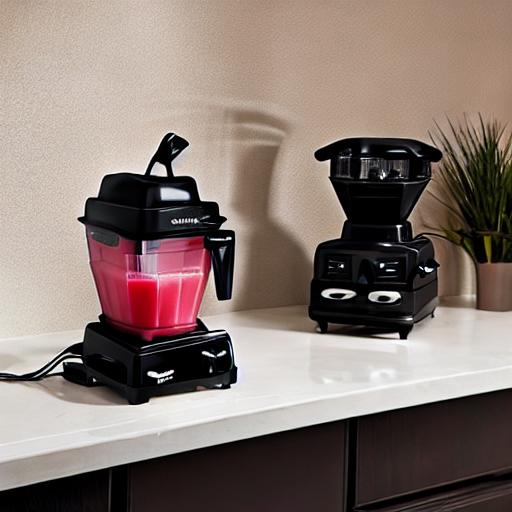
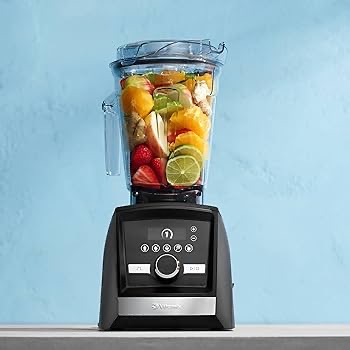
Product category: items_blender
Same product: no